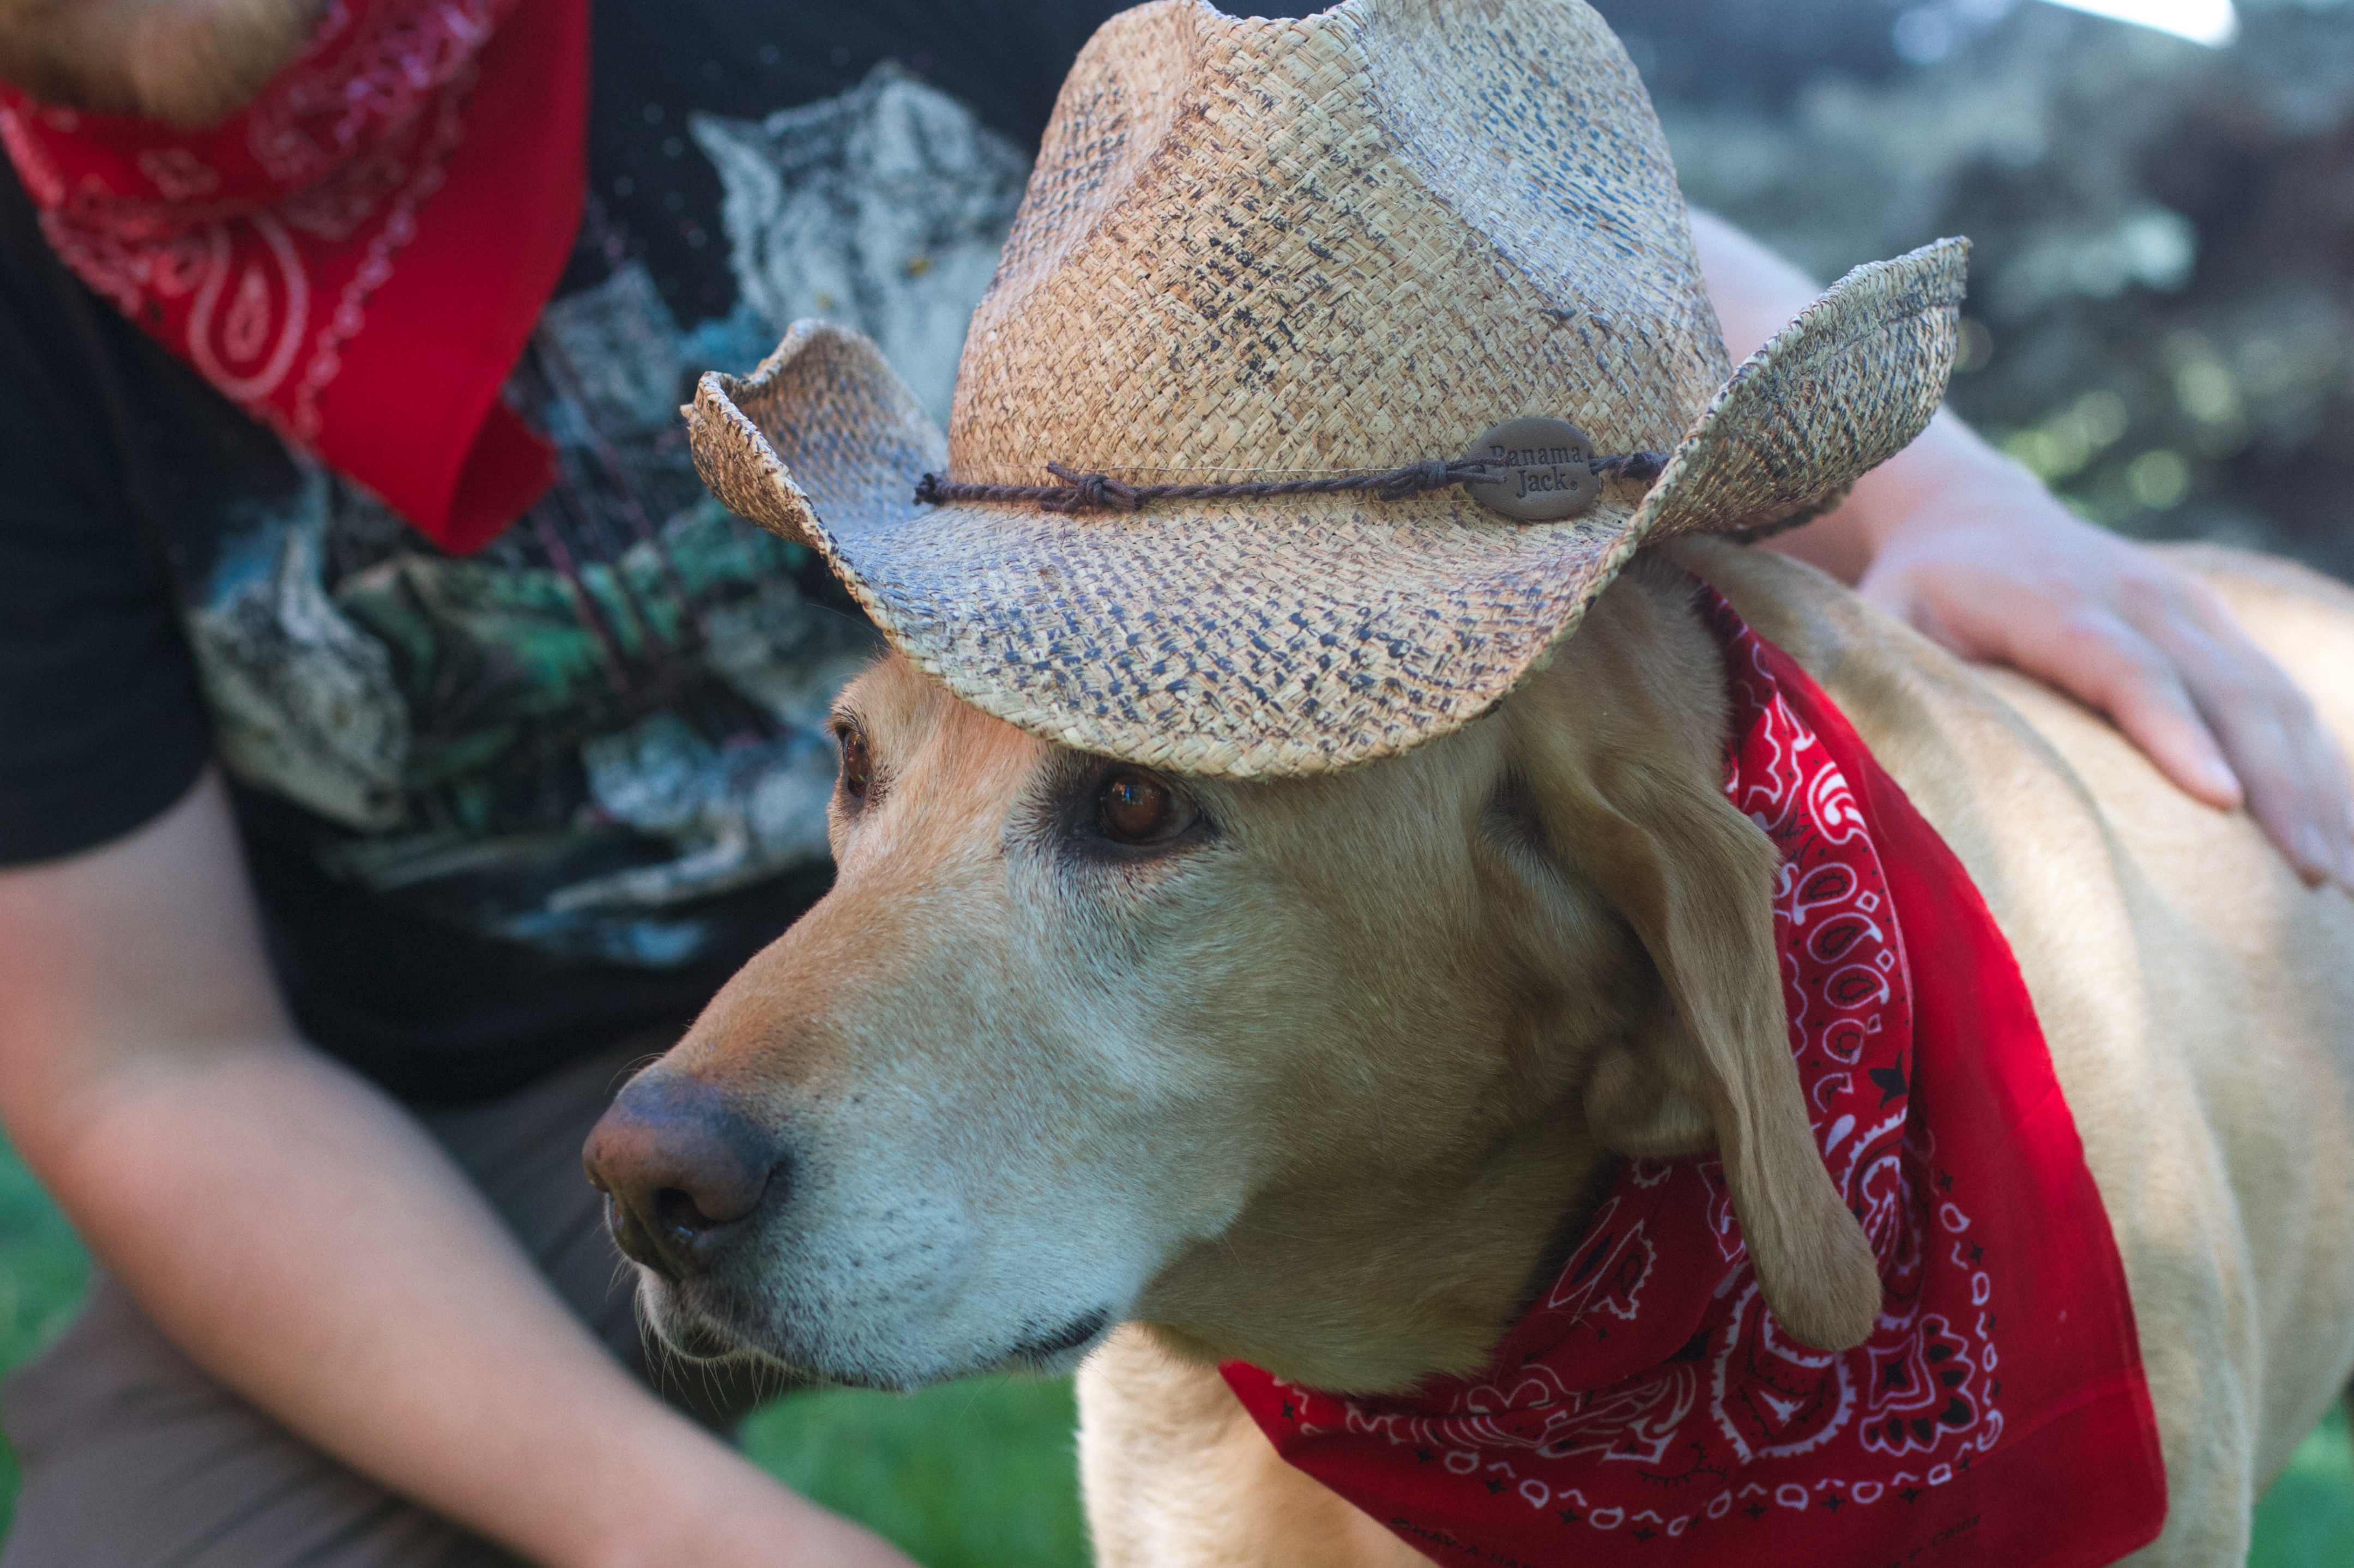
dog, mammal, nose, dog like mammal